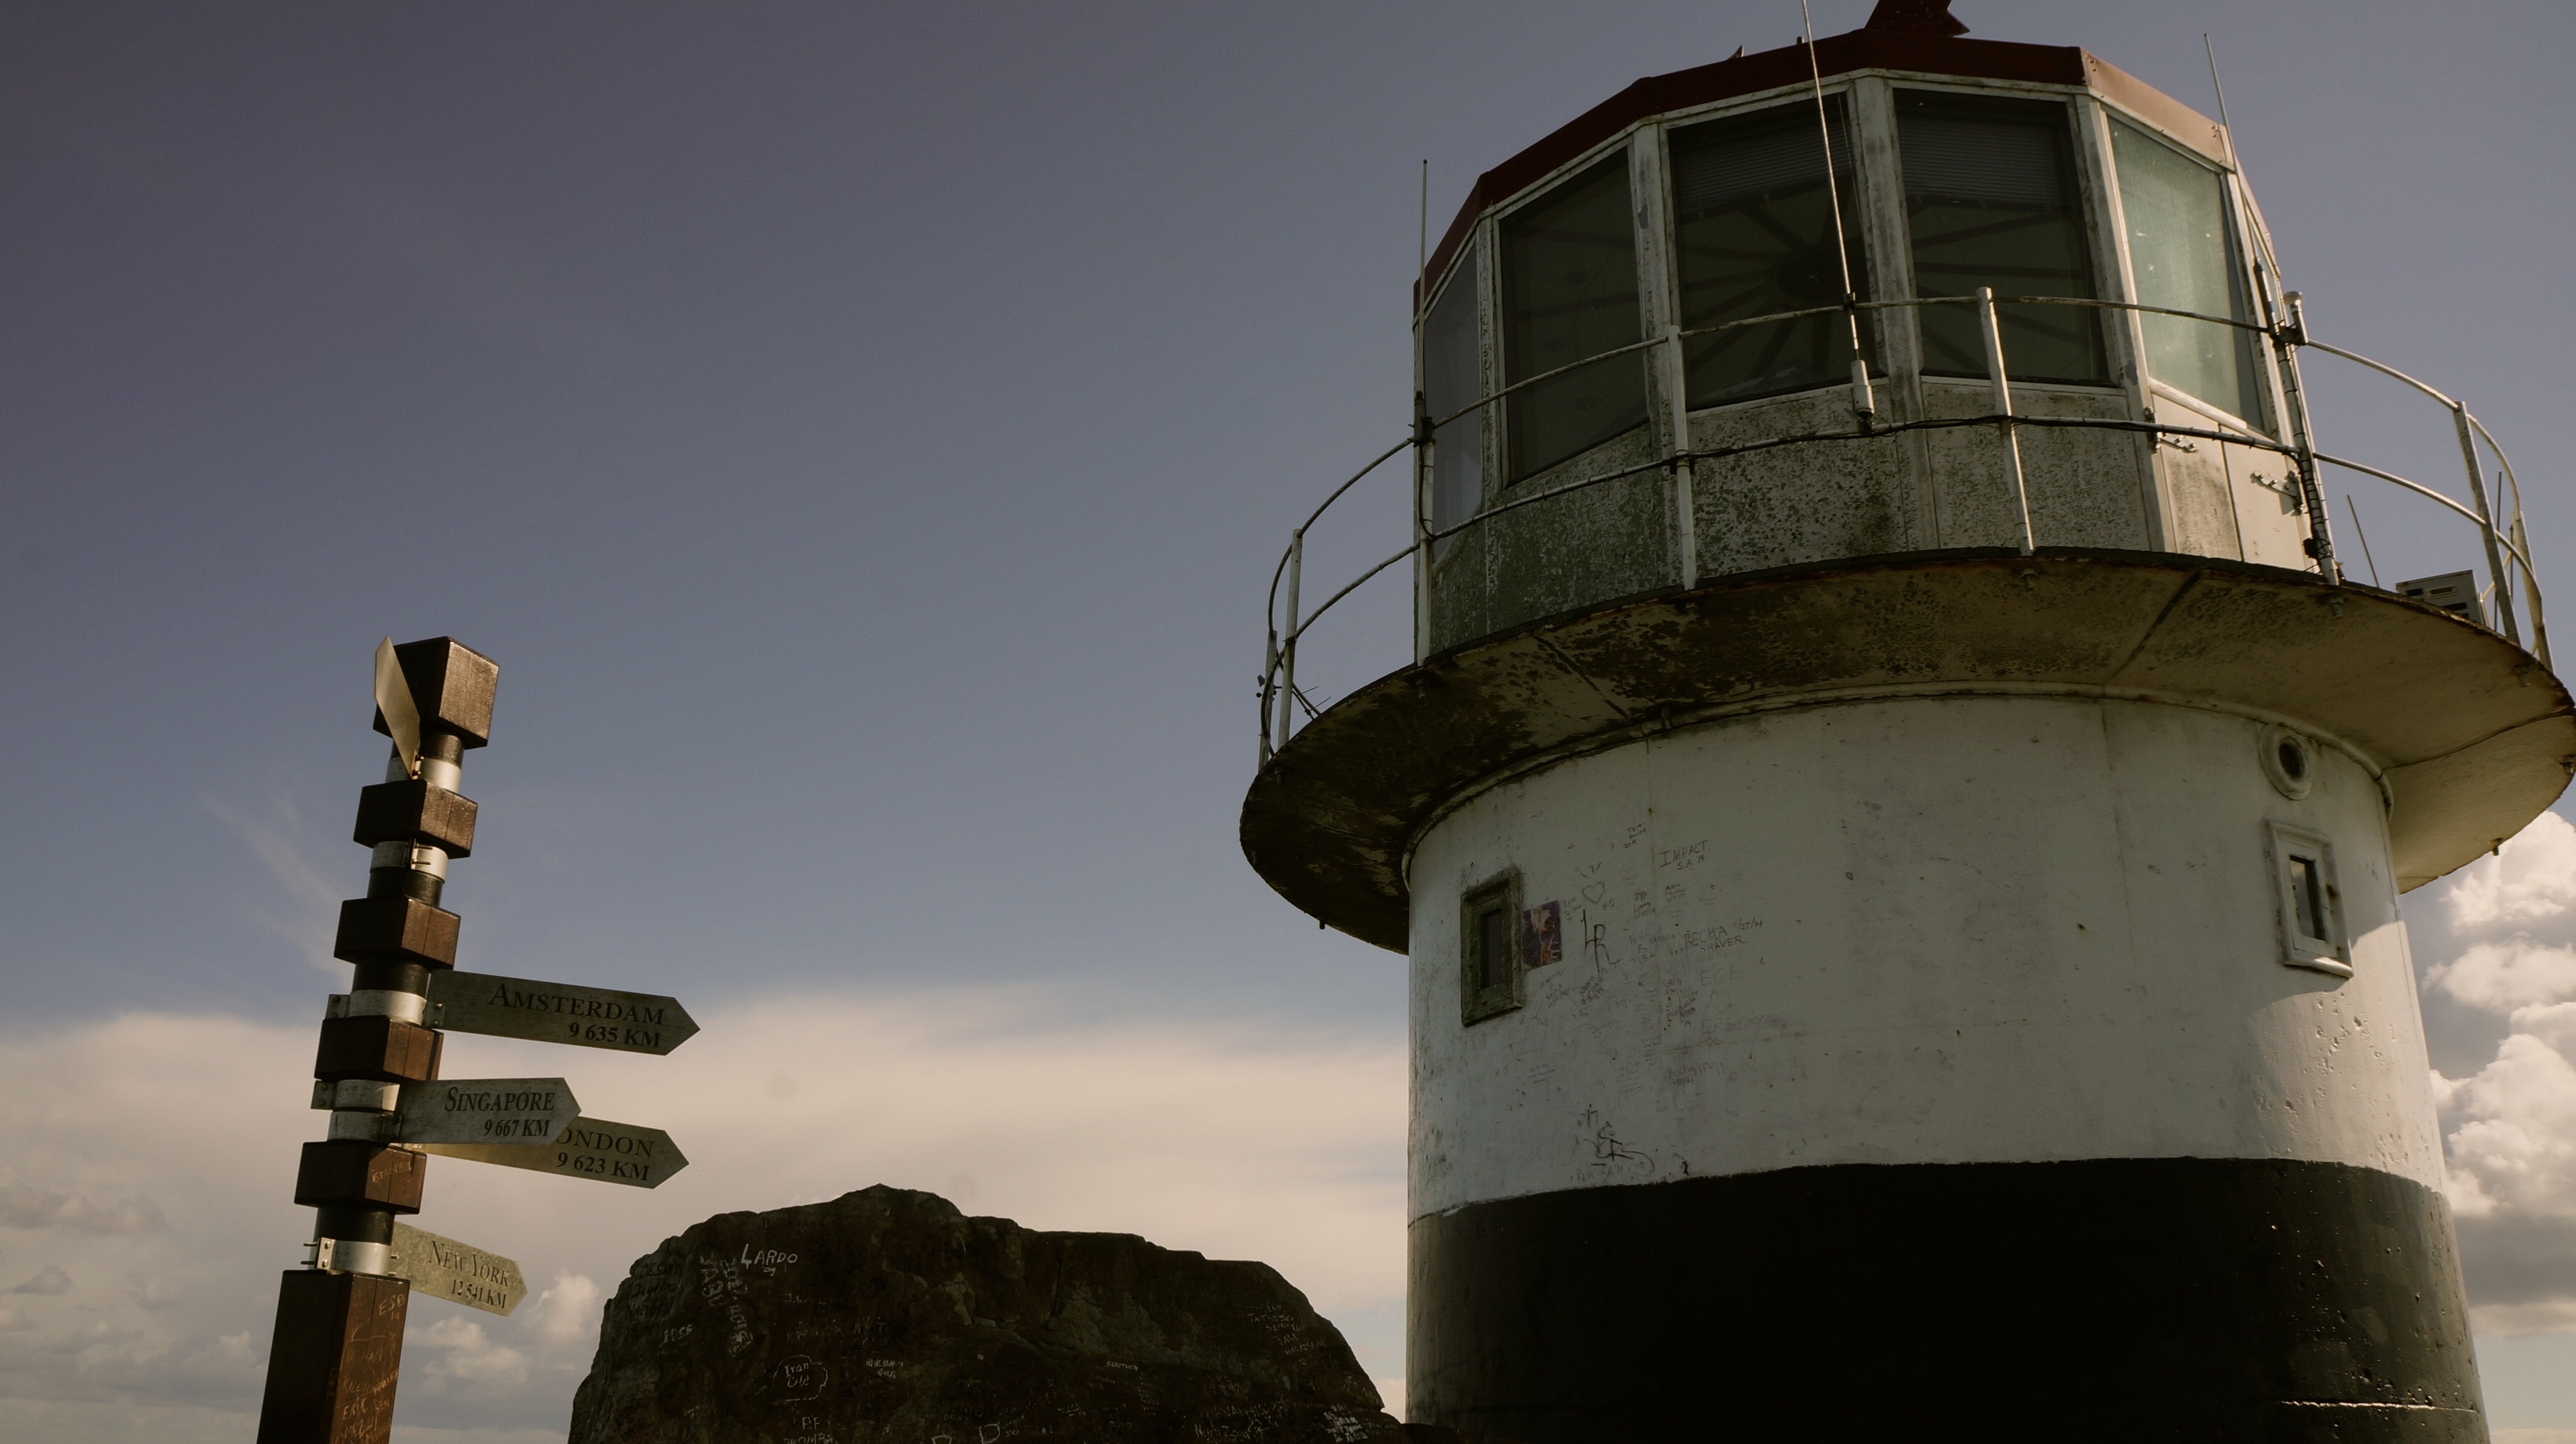
lighthouse, tower, africa, shield, cape, south africa, control tower, cape of good hope